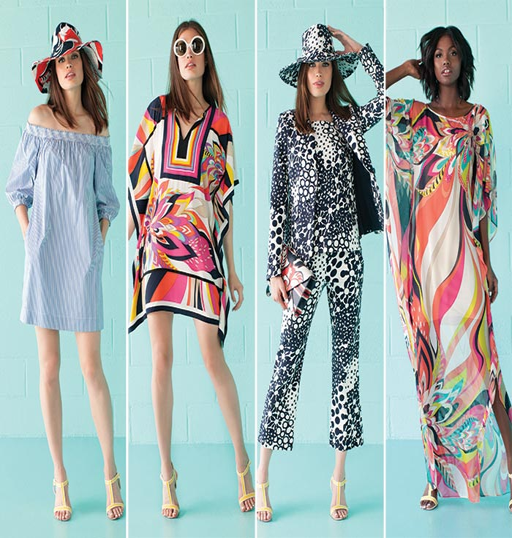
spring summer trends from person